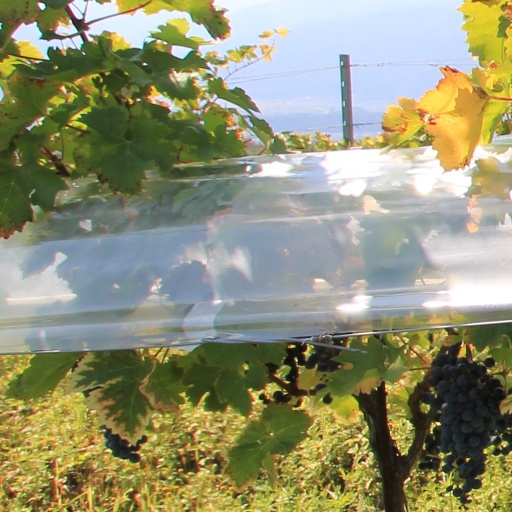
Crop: grape